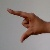
The image shows a hand gesture representing the letter 'Z' in Indian Sign Language.